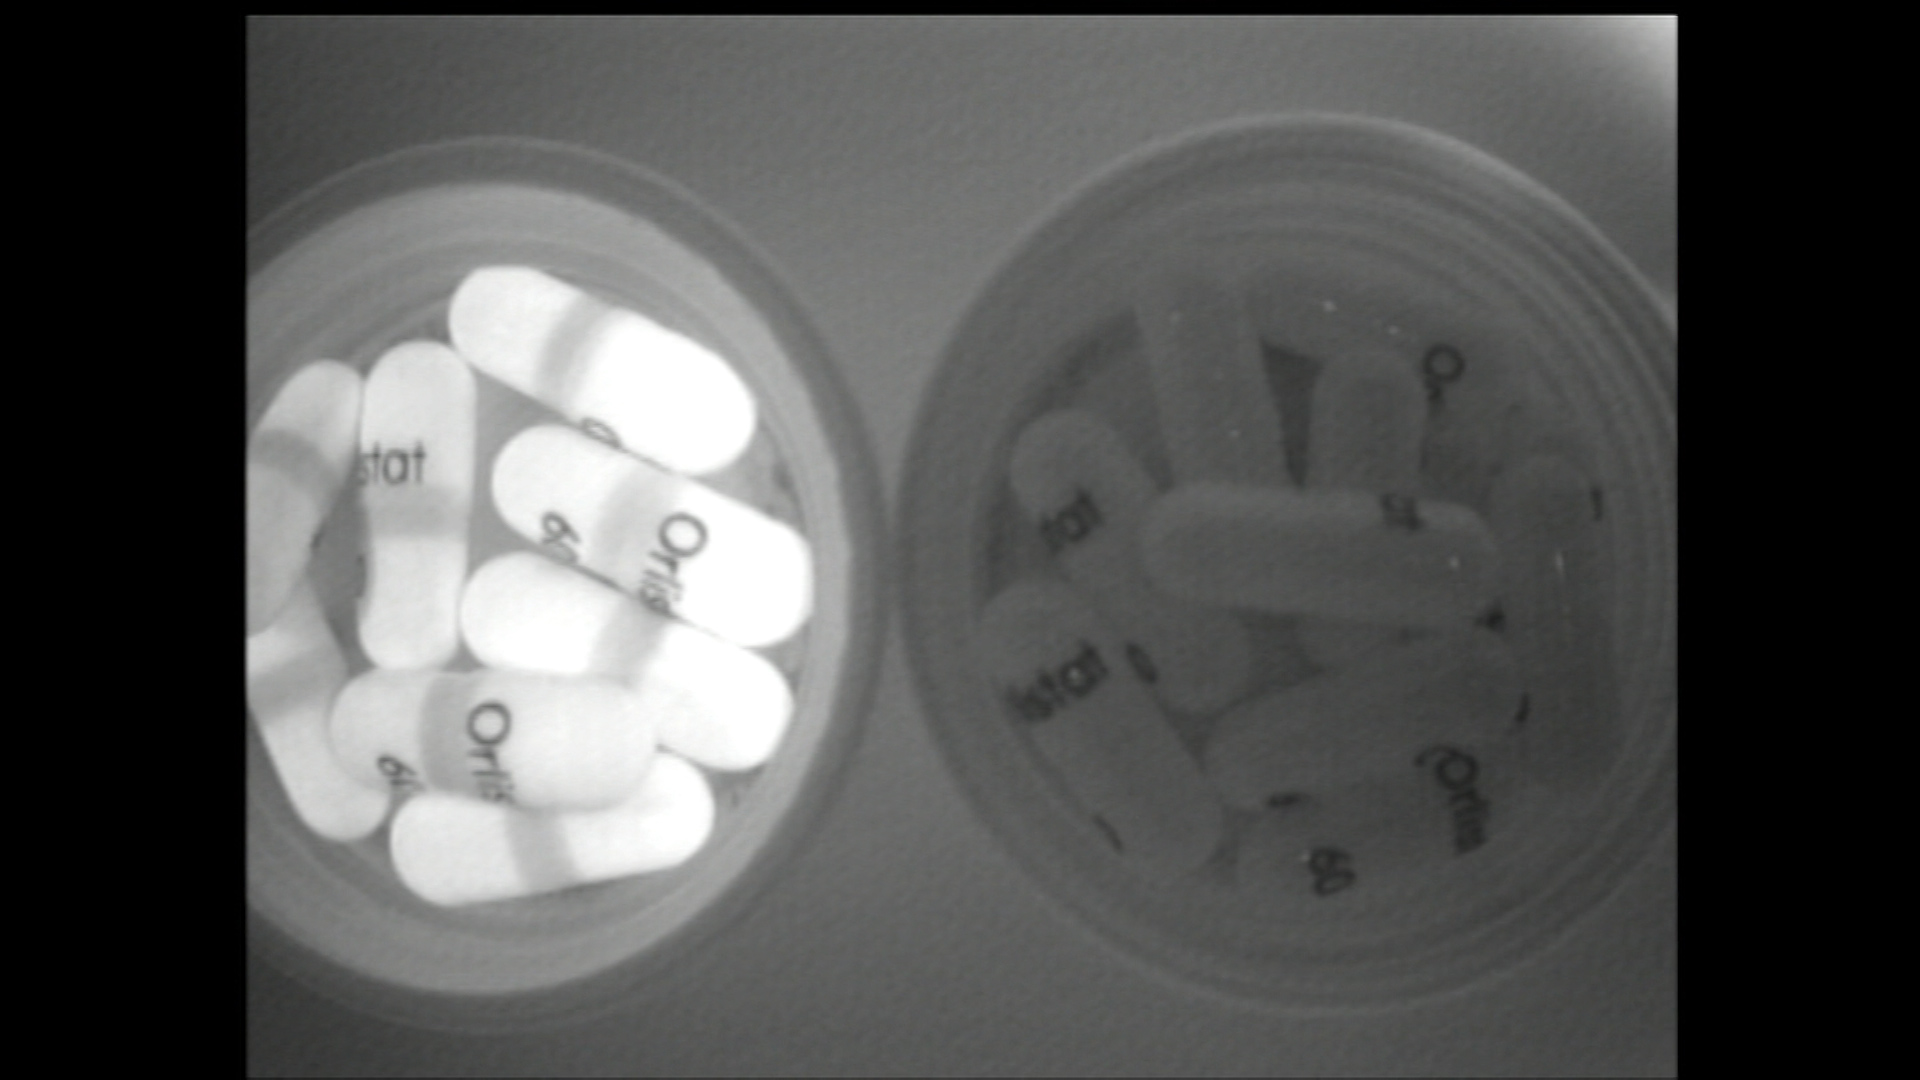
CD-3 shows visible differences between authentic (right) and counterfeit (left) Alli capsules. CD-3, a small portable device invented by FDA scientists, is being deployed to screen for counterfeit and sub-standard malaria drugs in Sub-Saharan Africa and Southeast Asia. Using wavelengths, monochrome black-and-white photograph
Specialty: infectious disease